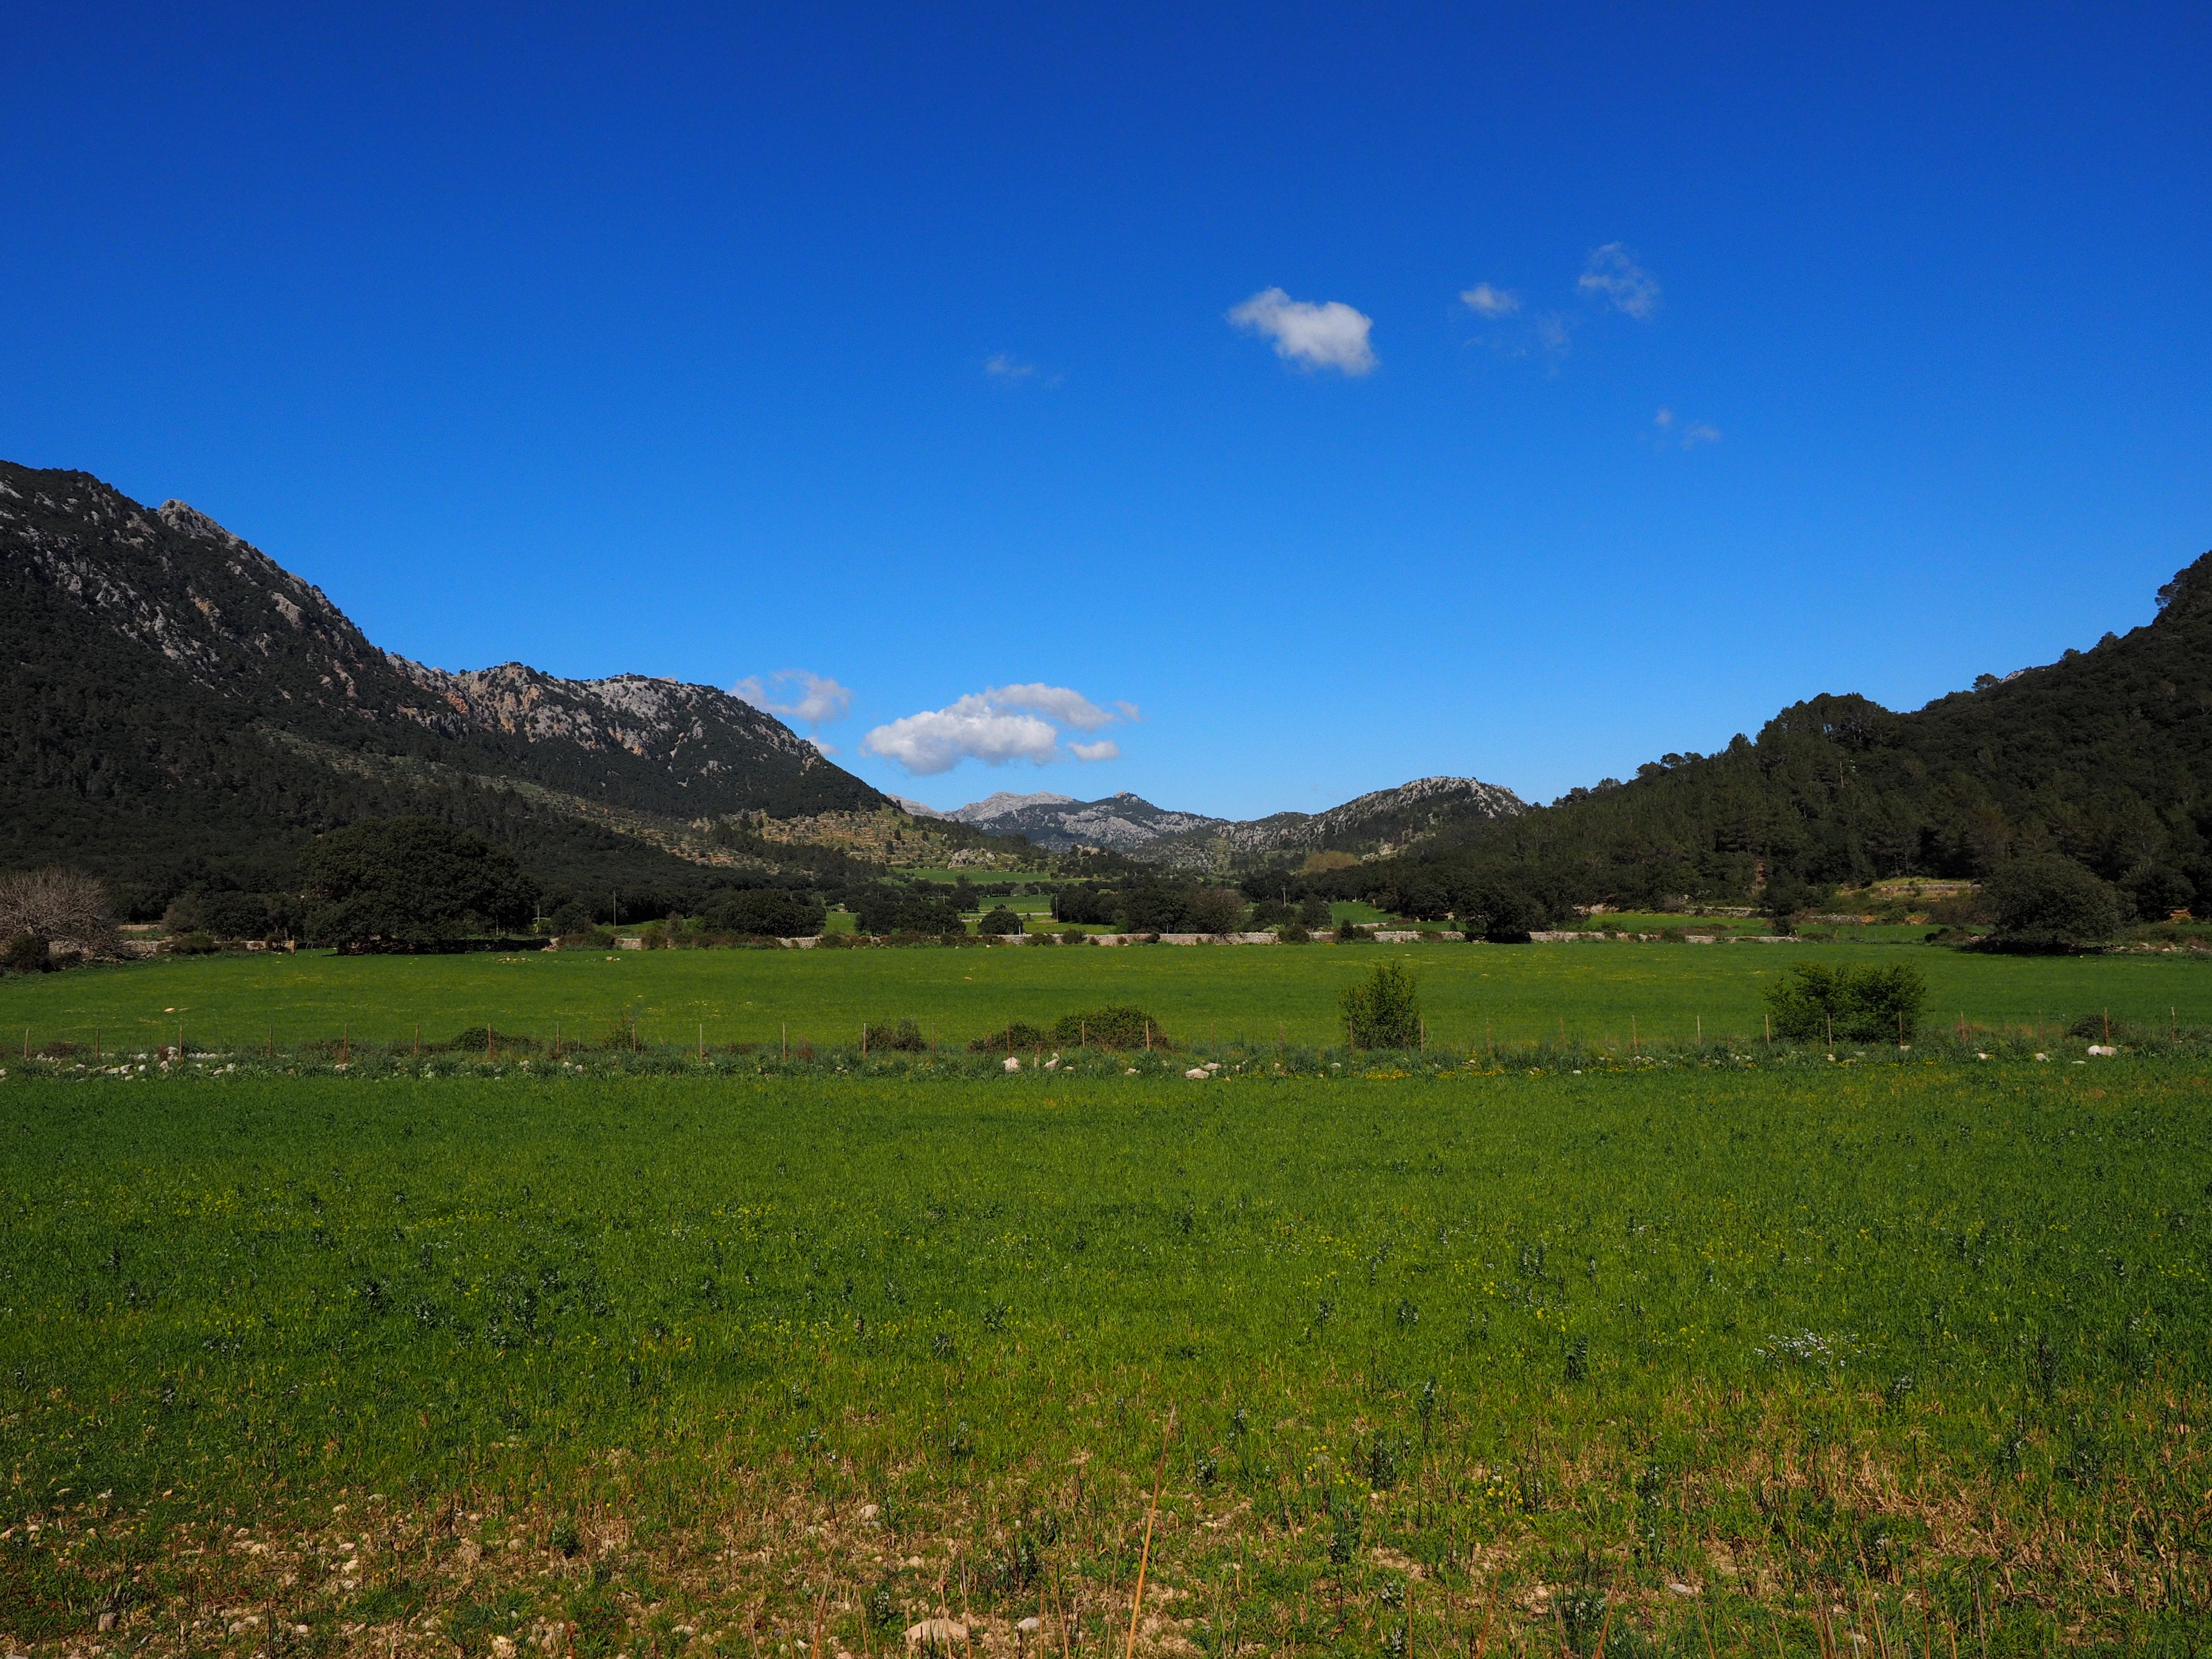
landscape, grass, wilderness, mountain, field, meadow, prairie, hill, valley, mountain range, pasture, grazing, highland, plain, grassland, plateau, mallorca, fell, habitat, loch, ecosystem, orient, steppe, rural area, landform, valley of orient, of orient, natural environment, geographical feature, mountainous landforms